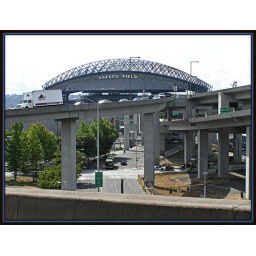
From my car window in Seattle, Washington.